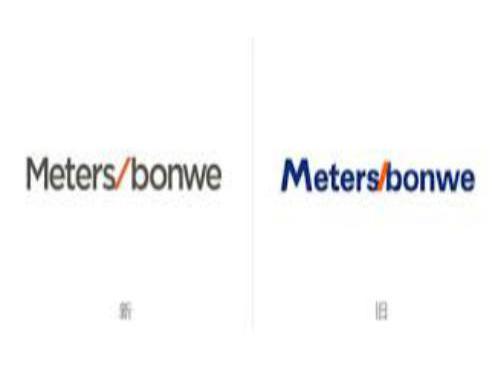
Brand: meters bonwe
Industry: Clothes